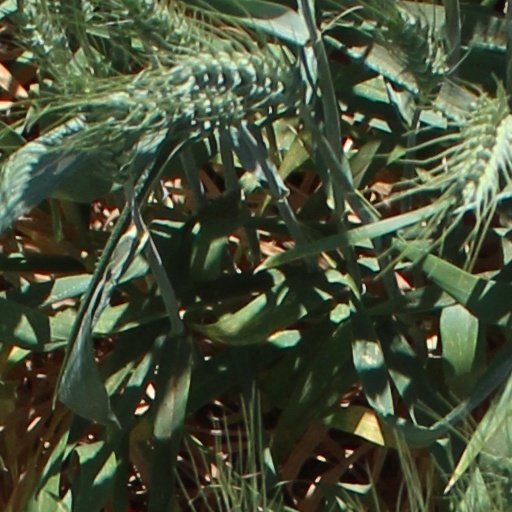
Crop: wheat